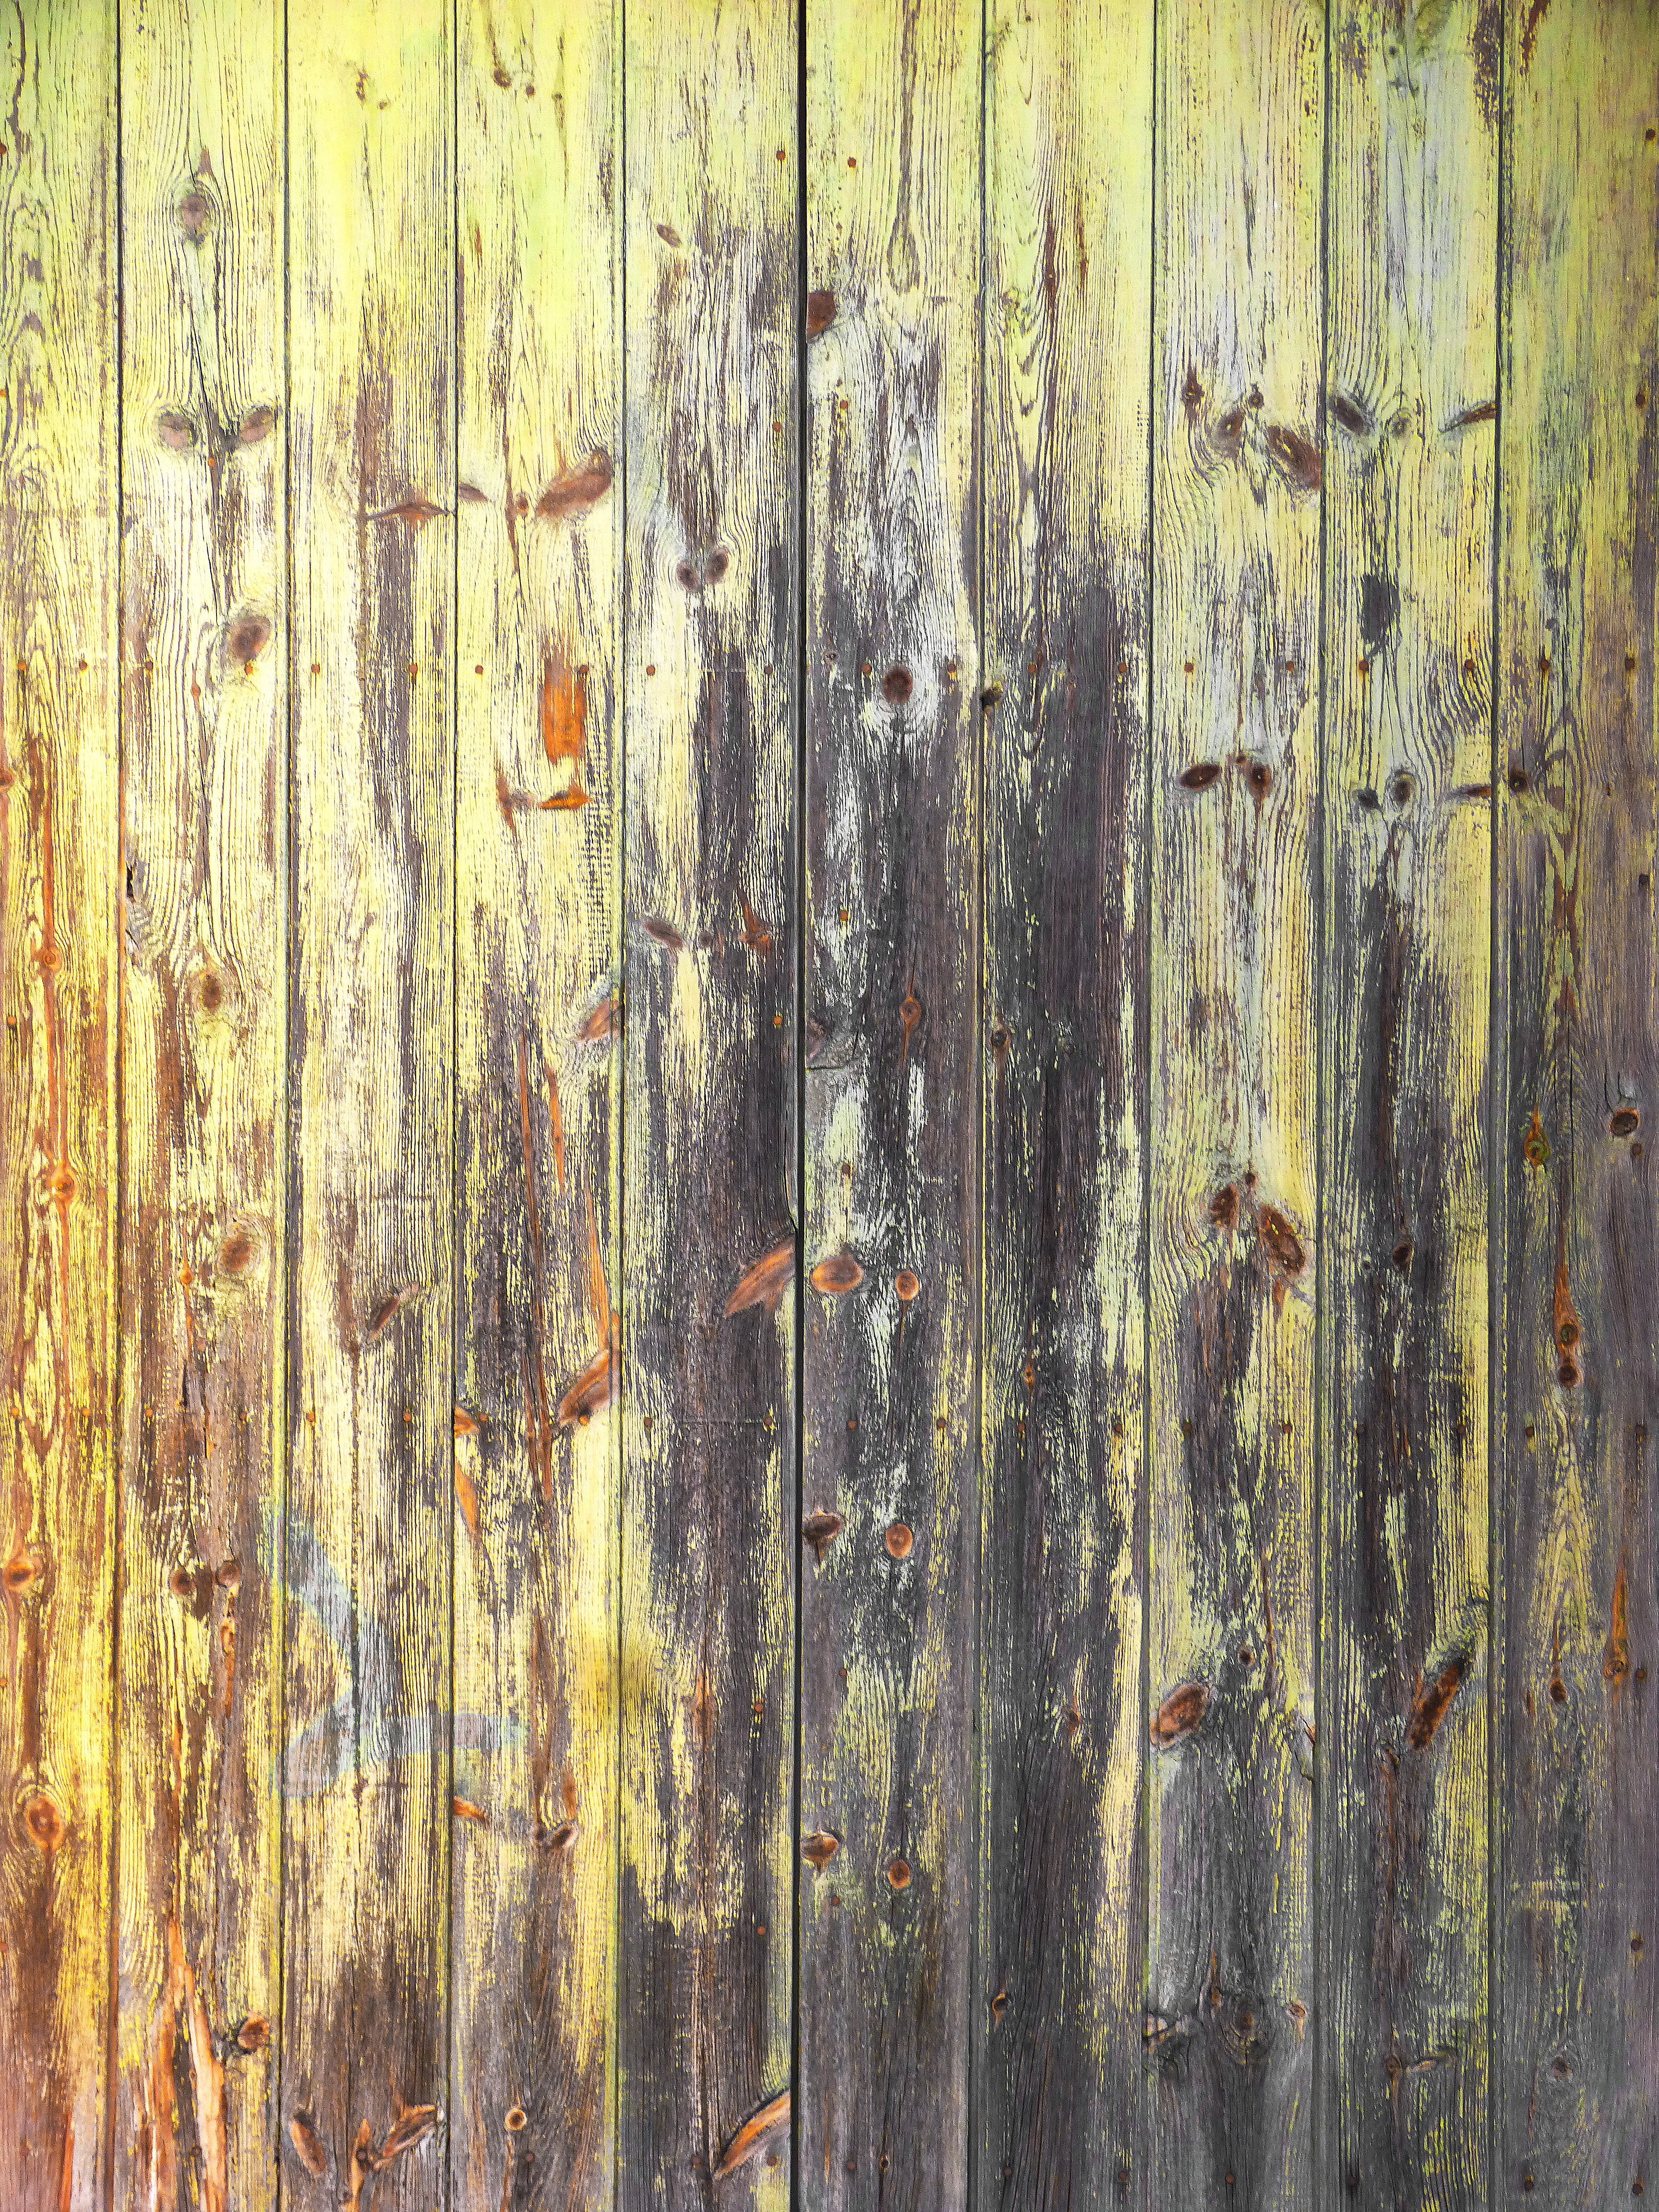
tree, forest, branch, plant, wood, texture, leaf, flower, trunk, old, formation, birch, autumn, chipped, door, material, painting, background, woodland, habitat, old wood, modern art, flowering plant, plant stem, woody plant, land plant